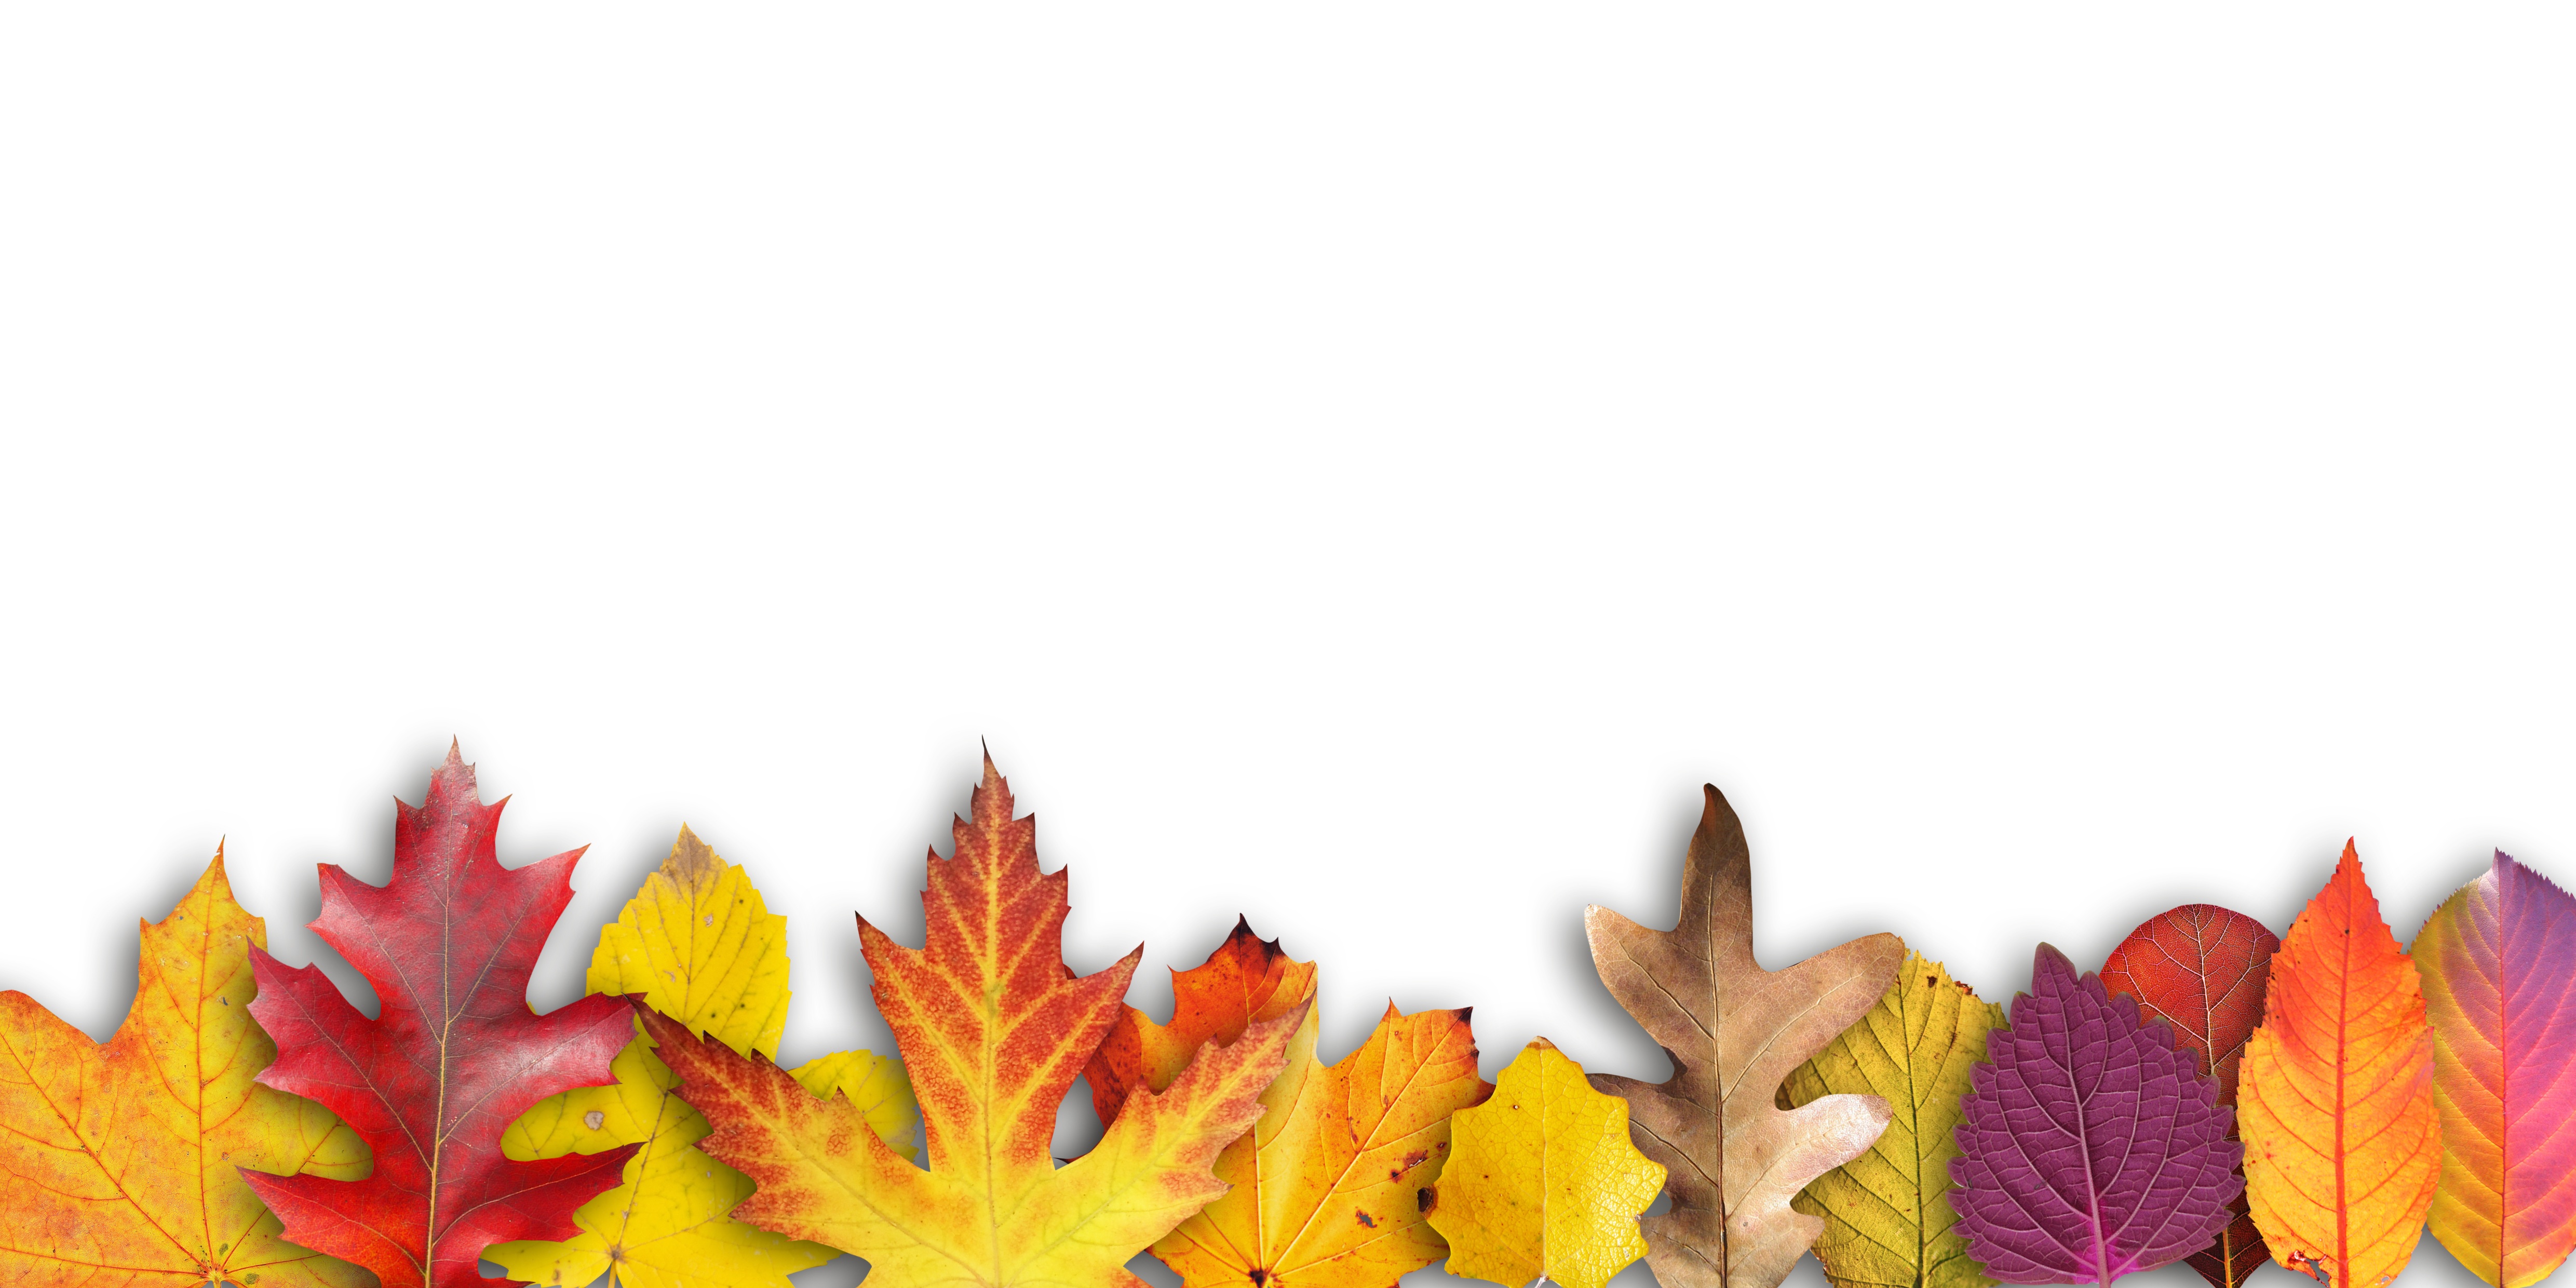
tree, branch, plant, leaf, flower, petal, celebration, banner, autumn, colorful, map, maple leaf, cheerful, leaves, festival, background, anniversary, colored, border, greeting, greeting card, golden autumn, fund, flowering plant, invitation, autumn beginning, text box, land plant